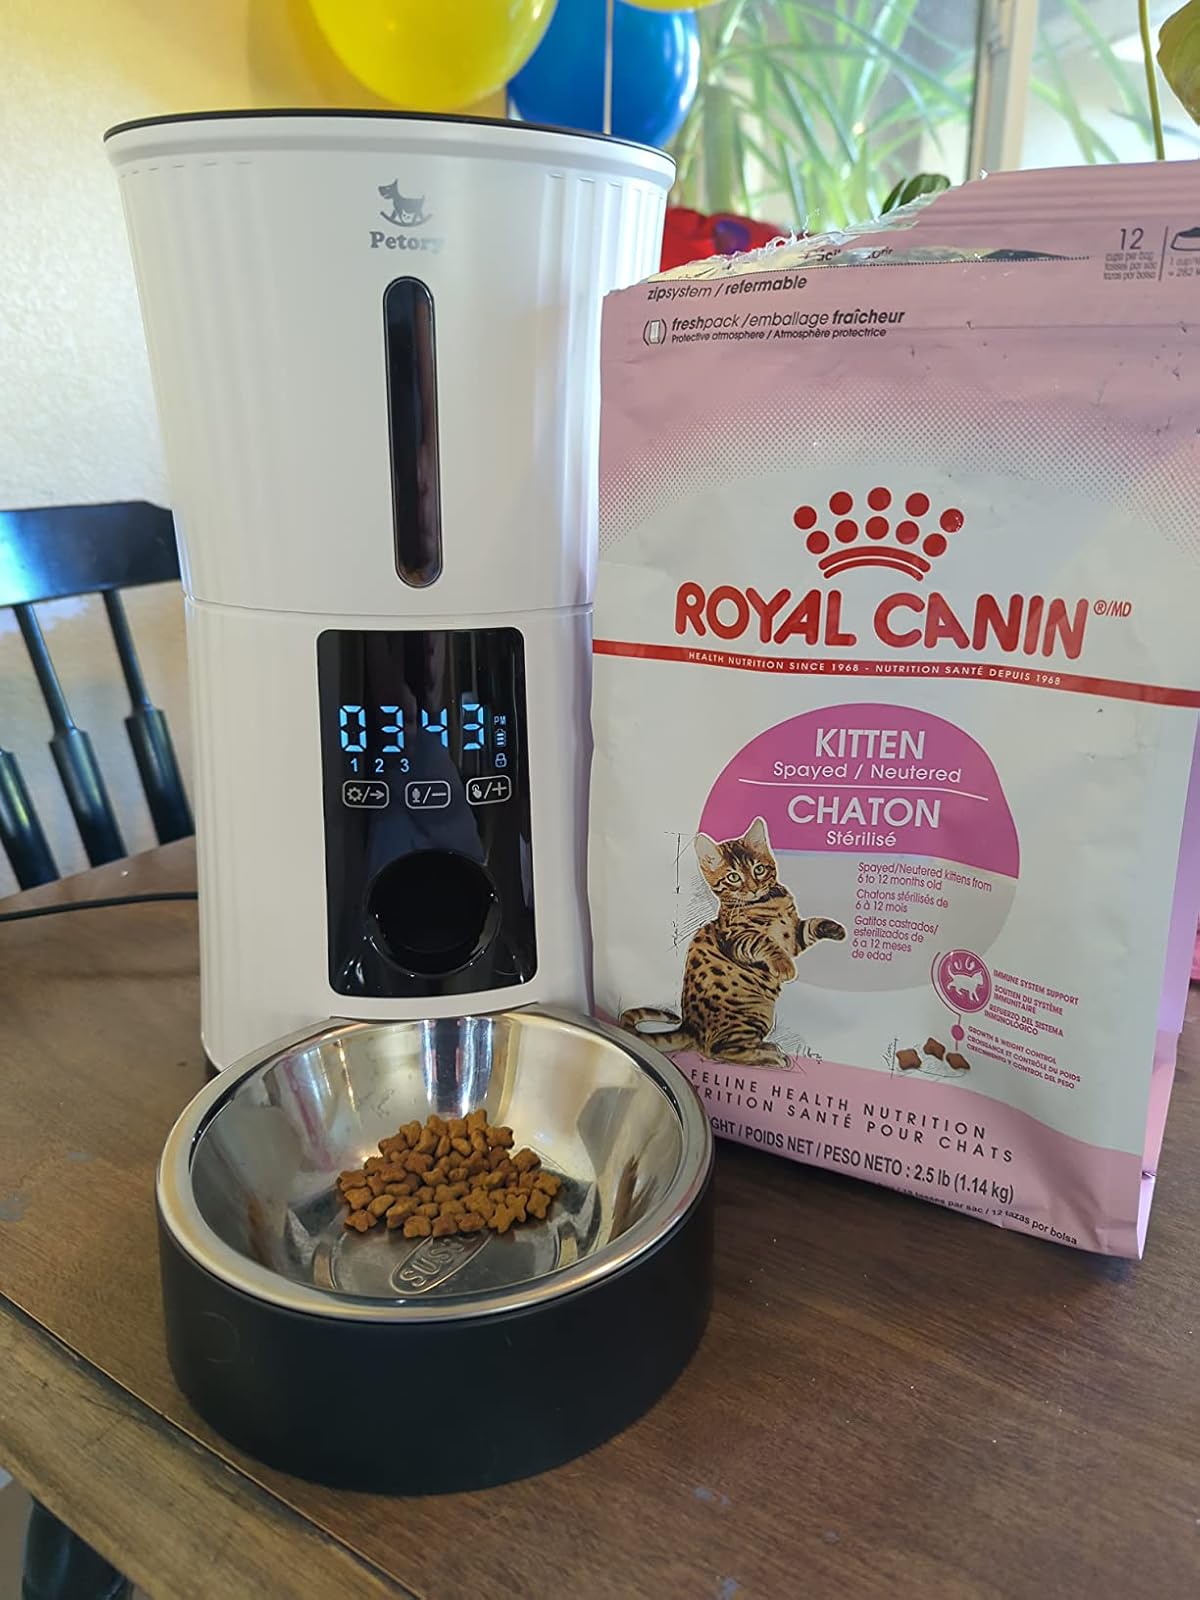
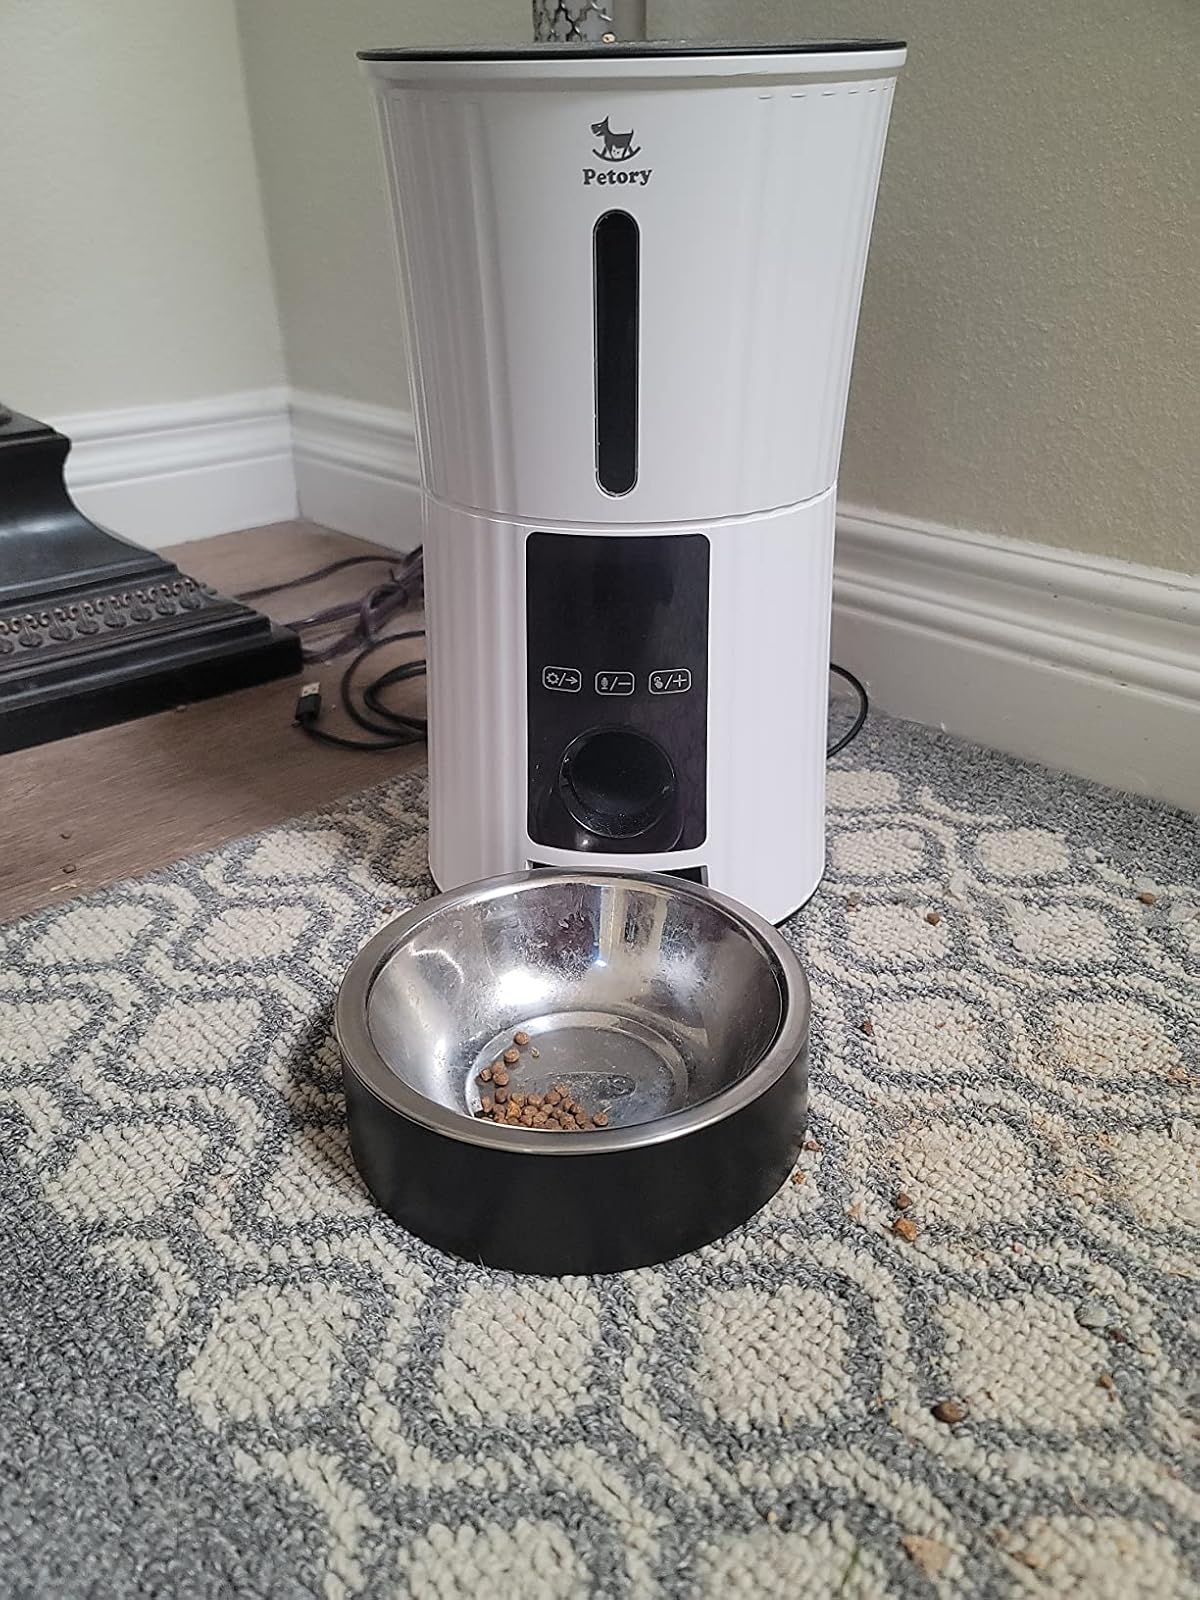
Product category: items_feeder
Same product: yes